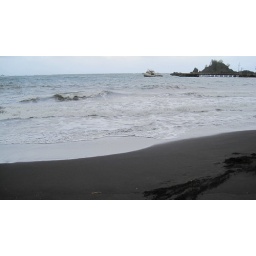
Black sand beach in Hana